Copperhead (G.I. Joe)

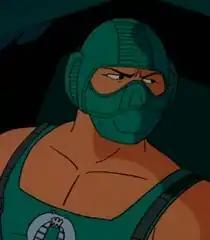
Copperhead as seen in the Sunbow/Marvel "" cartoon.

Copperhead is a fictional character from the "" toyline, comic books and animated series. He is Cobra's Water Moccasin pilot and debuted in 1984.